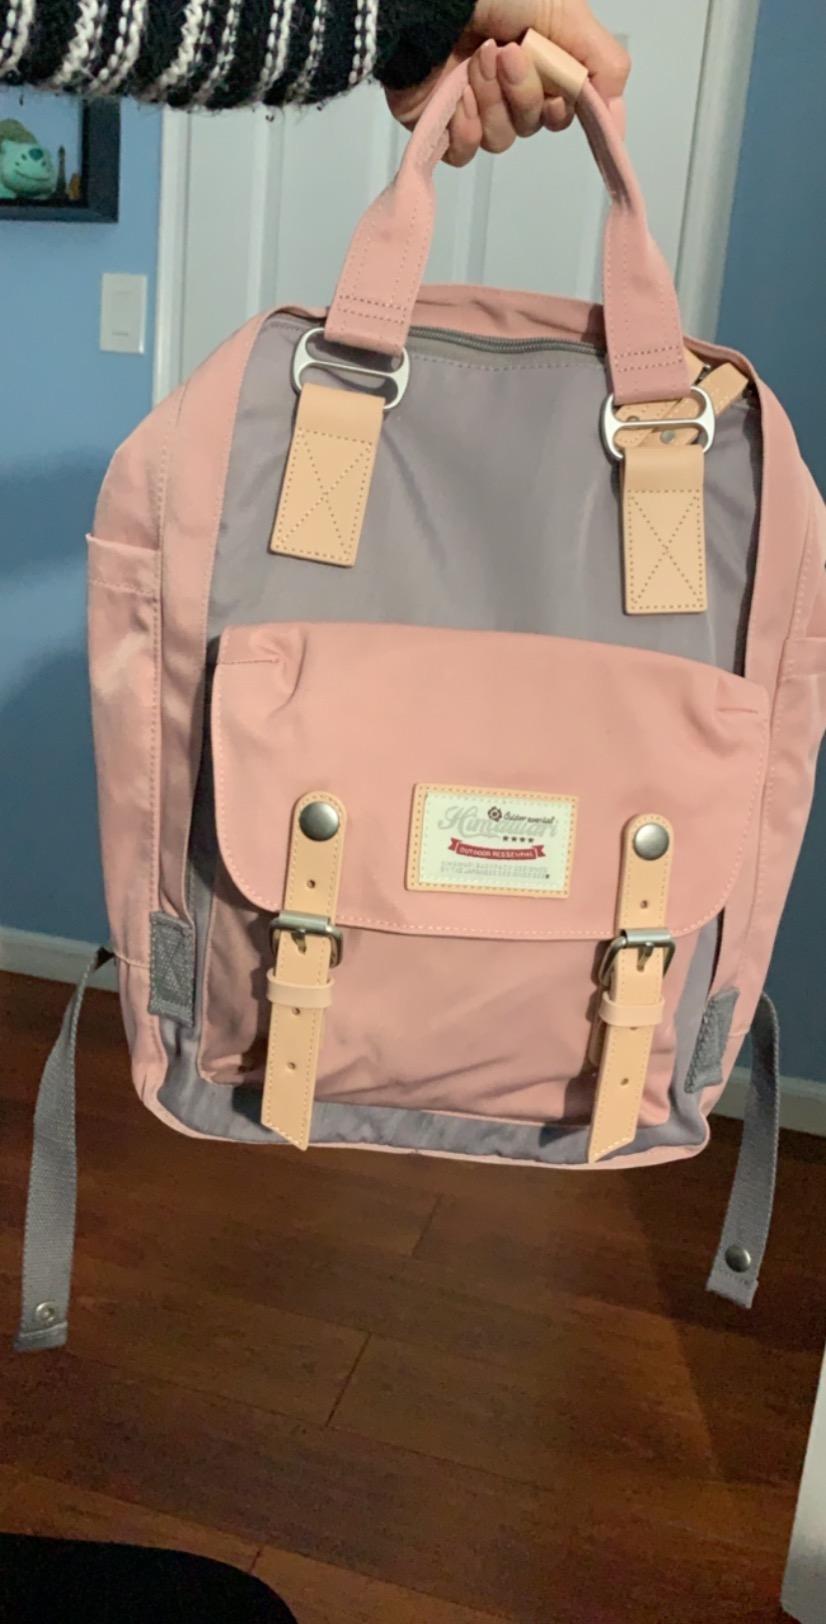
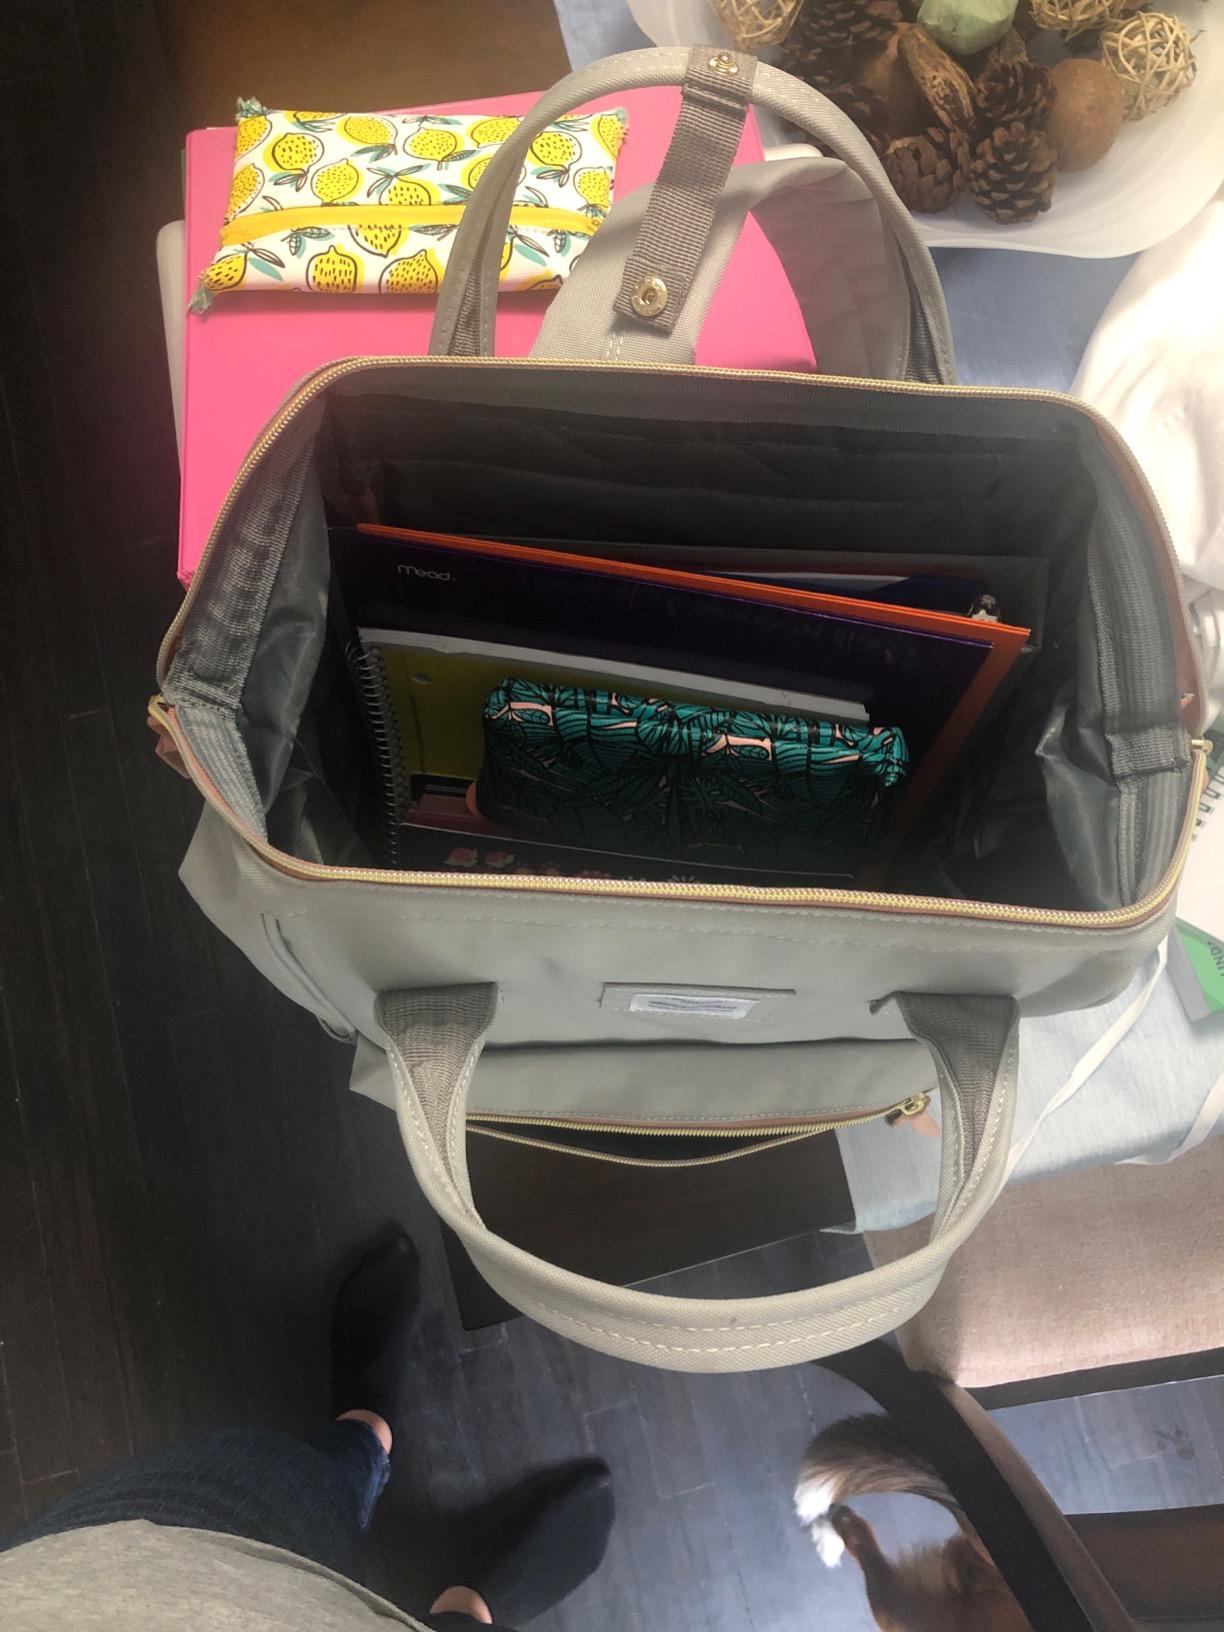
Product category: bag
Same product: no